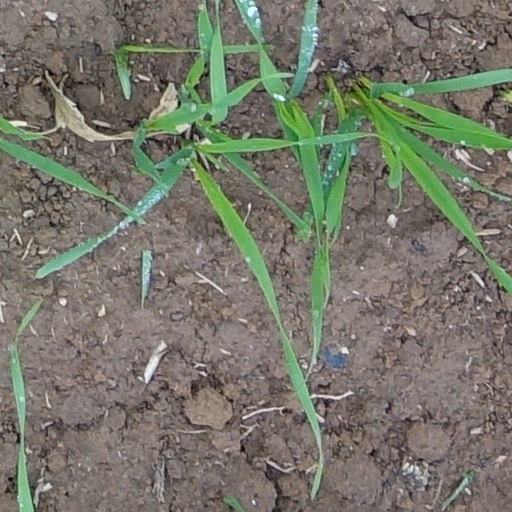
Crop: wheat